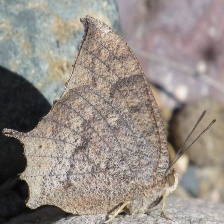
Species: TROPICAL LEAFWING